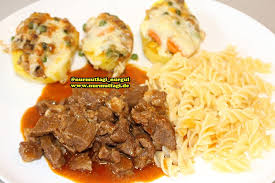
Yemek: et_sote